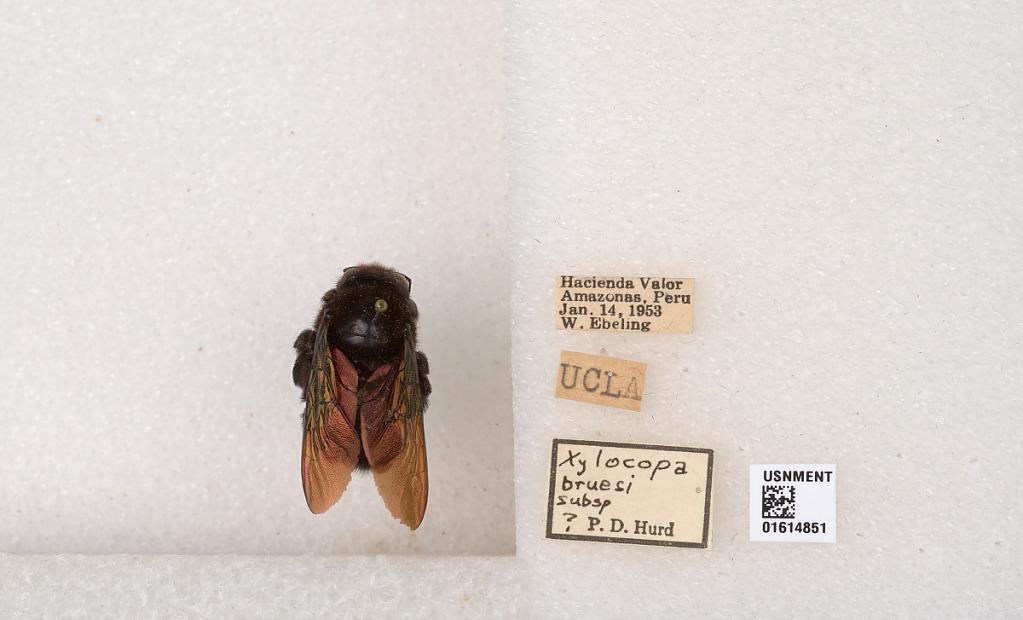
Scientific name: Xylocopa
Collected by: W. Ebeling
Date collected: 1953-1-14
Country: Peru
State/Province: Amazonas
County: Utcubamba
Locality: Hacienda Valor
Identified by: Hurd, P. D.